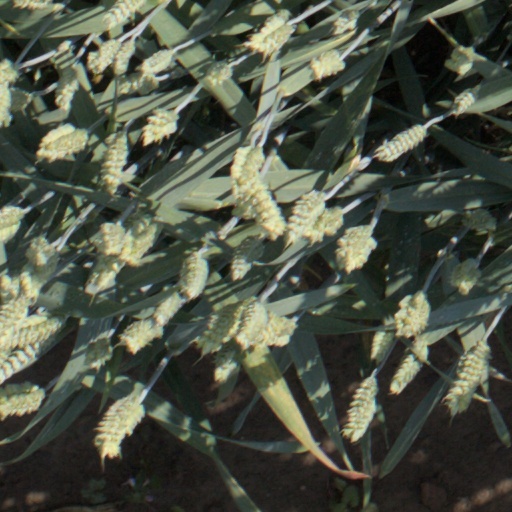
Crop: wheat